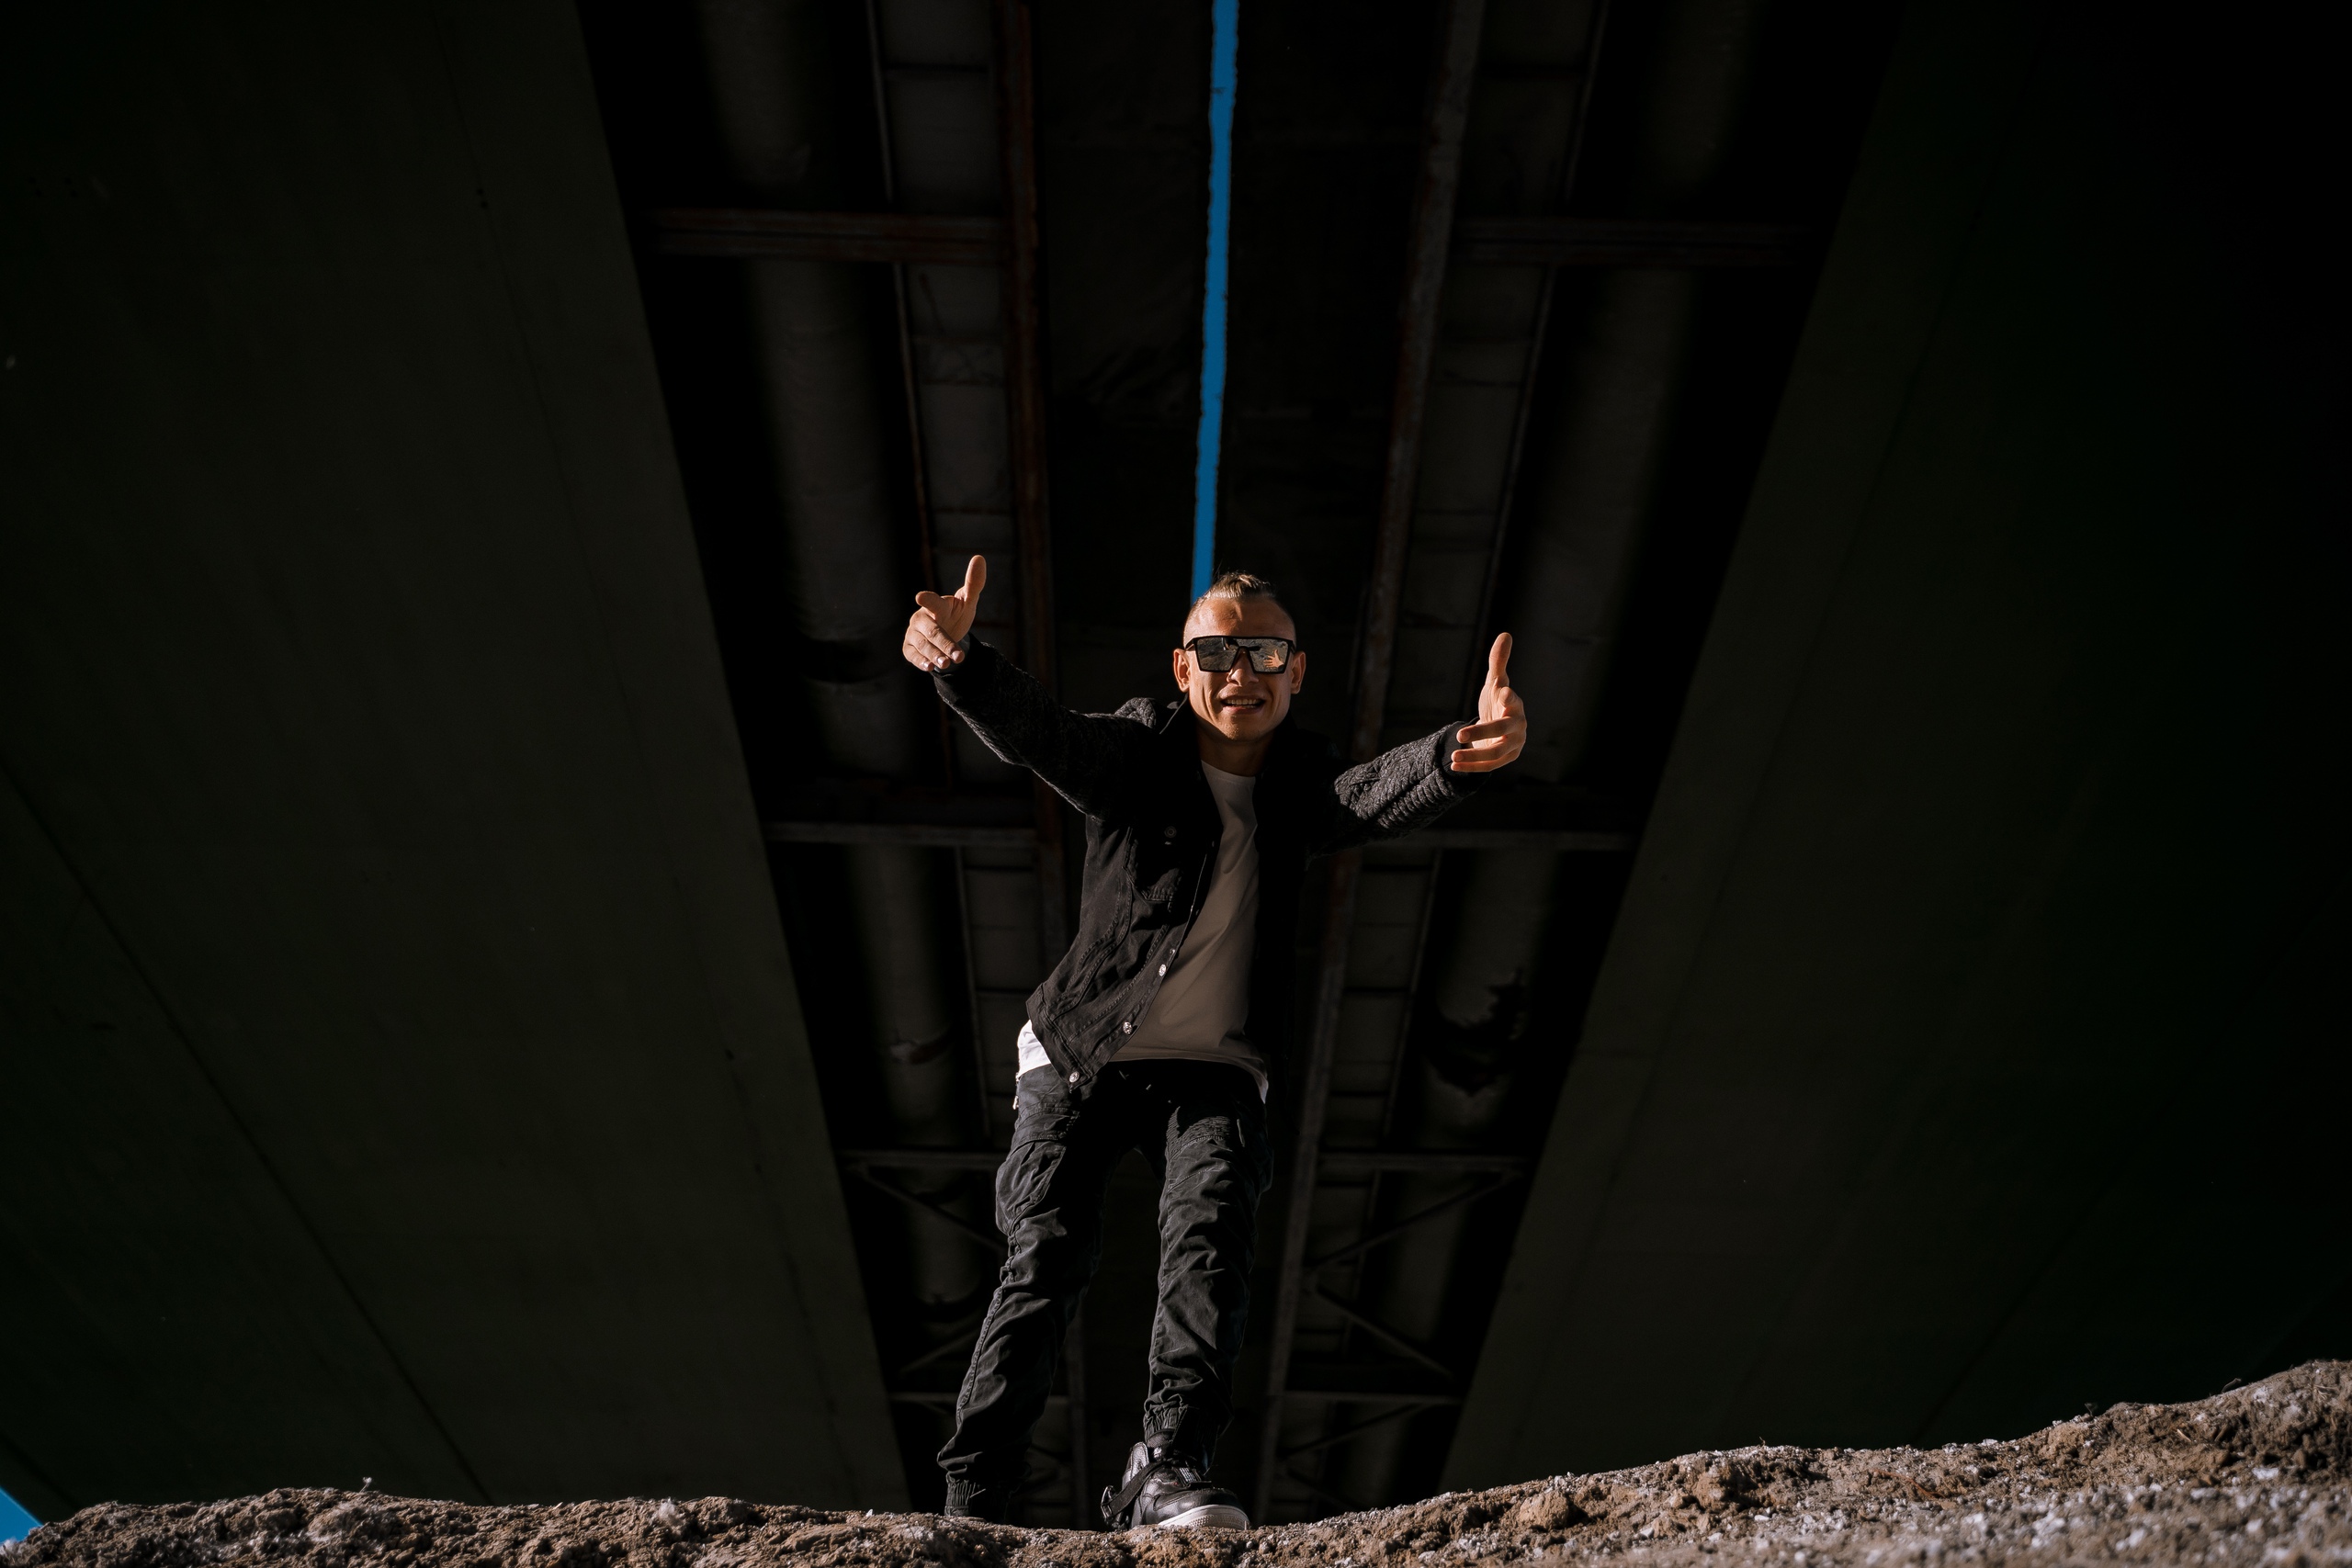
man, flash photography, performing arts, entertainment, boot, suit, darkness, event, fashion design, shadow, fictional character, rock, formal wear, performance art, public event, costume, fun, night